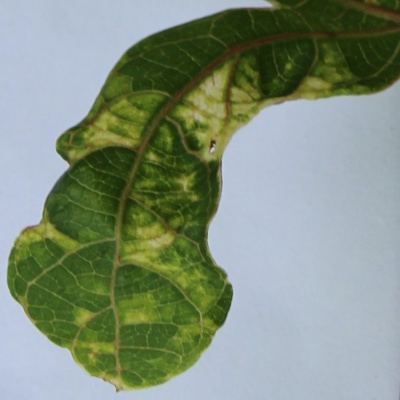
Crop: Cassava
Condition: mosaic